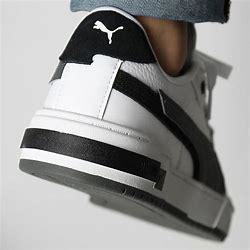
Brand: Puma
Model: Ca Pro